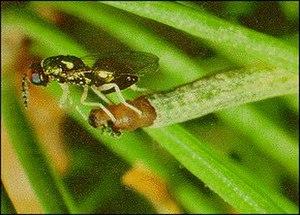
Coleophora laricella est une espèce de lépidoptères de la famille des Coleophoridae. Elle est originaire du nord et du centre de l'Europe, où sa source principale de nourriture est le Mélèze Larix decidua. Cependant, elle a été introduite en Amérique du Nord au milieu du XIXᵉ siècle où elle s'est largement répandue. Elle est devenue une espèce défoliatrice invasive pour plusieurs espèces de Mélèze du genre Larix, particulièrement le Mélèze occidental, Larix occidentalis et le Mélèze laricin, Larix laricina.